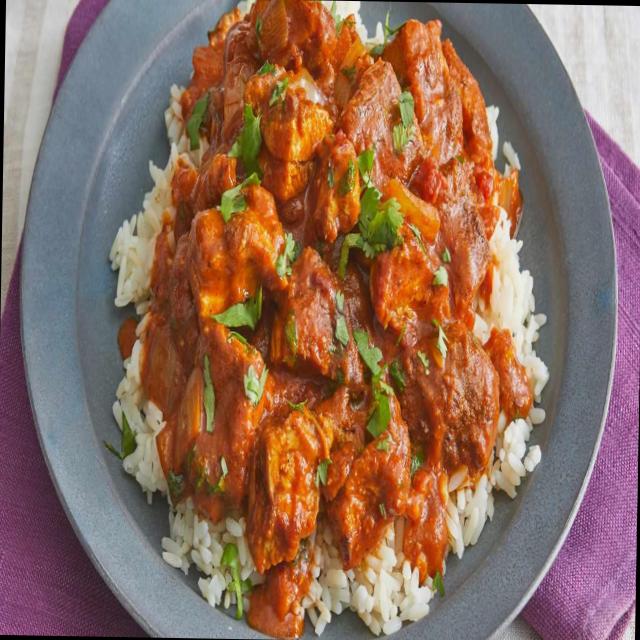
Dish: chicken_curry